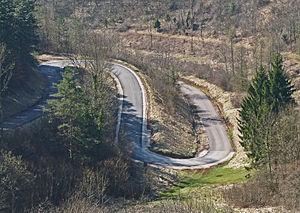
Lacets de Mélaire près de Poissons (Haute-Marne).
Les lacets de Mélaire sont une section de route aux pentes abruptes située dans le Vallage, entre Poissons et Montreuil-sur-Thonnance au nord-est de la Haute-Marne.